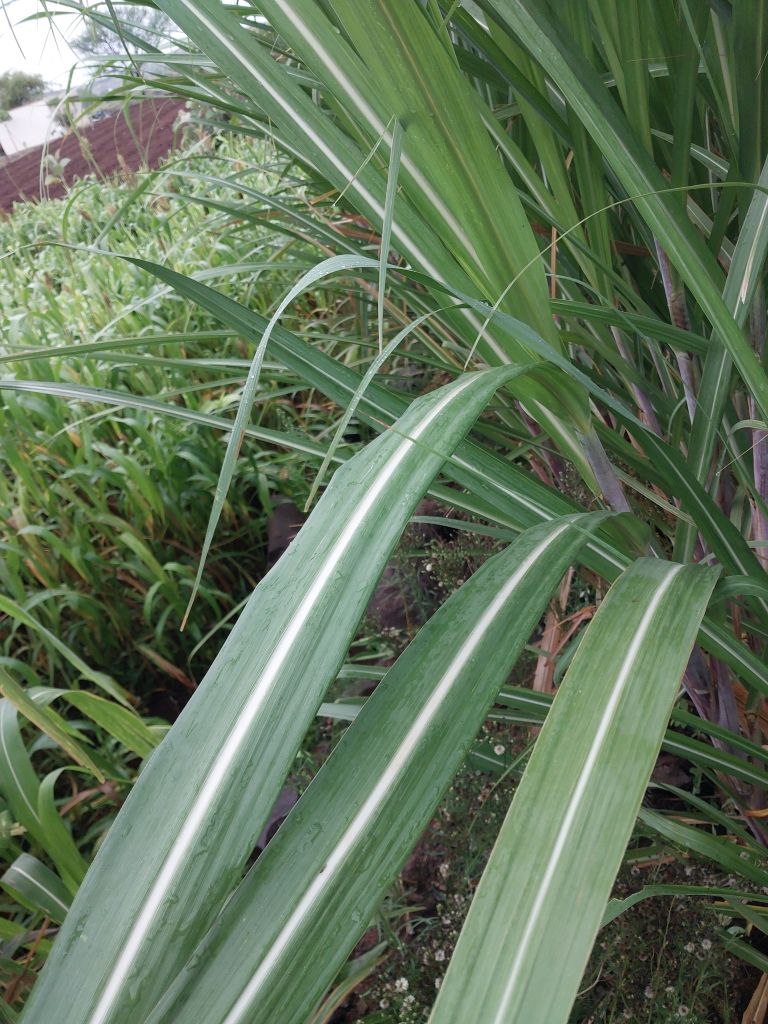
Label: Healthy